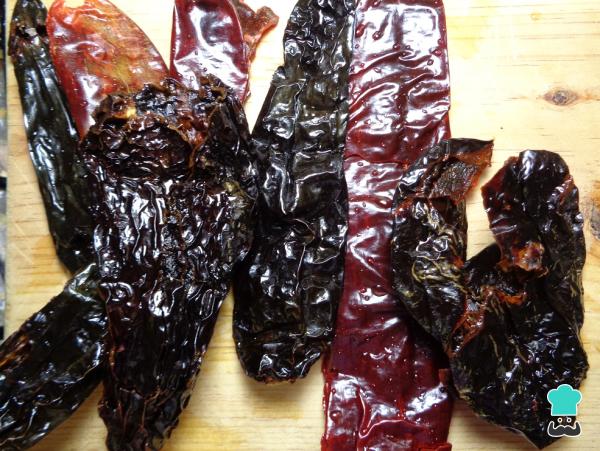
Vamos a comenzara hacer estos chilaquiles mexicanos limpiando y desvenando los chiles anchos, los chiles guajillo y los chiles secos: con ayuda de un cuchillo hacemos un corte en alguna parte del chile y comenzamos a sacar las semillas y las venas del chile.